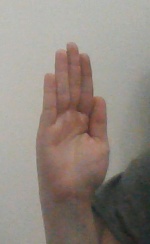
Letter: seen